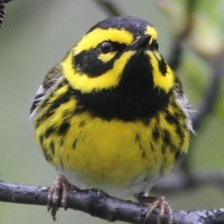
Species: TOWNSENDS WARBLER
Scientific name: SETOPHAGA TOWNSENDI